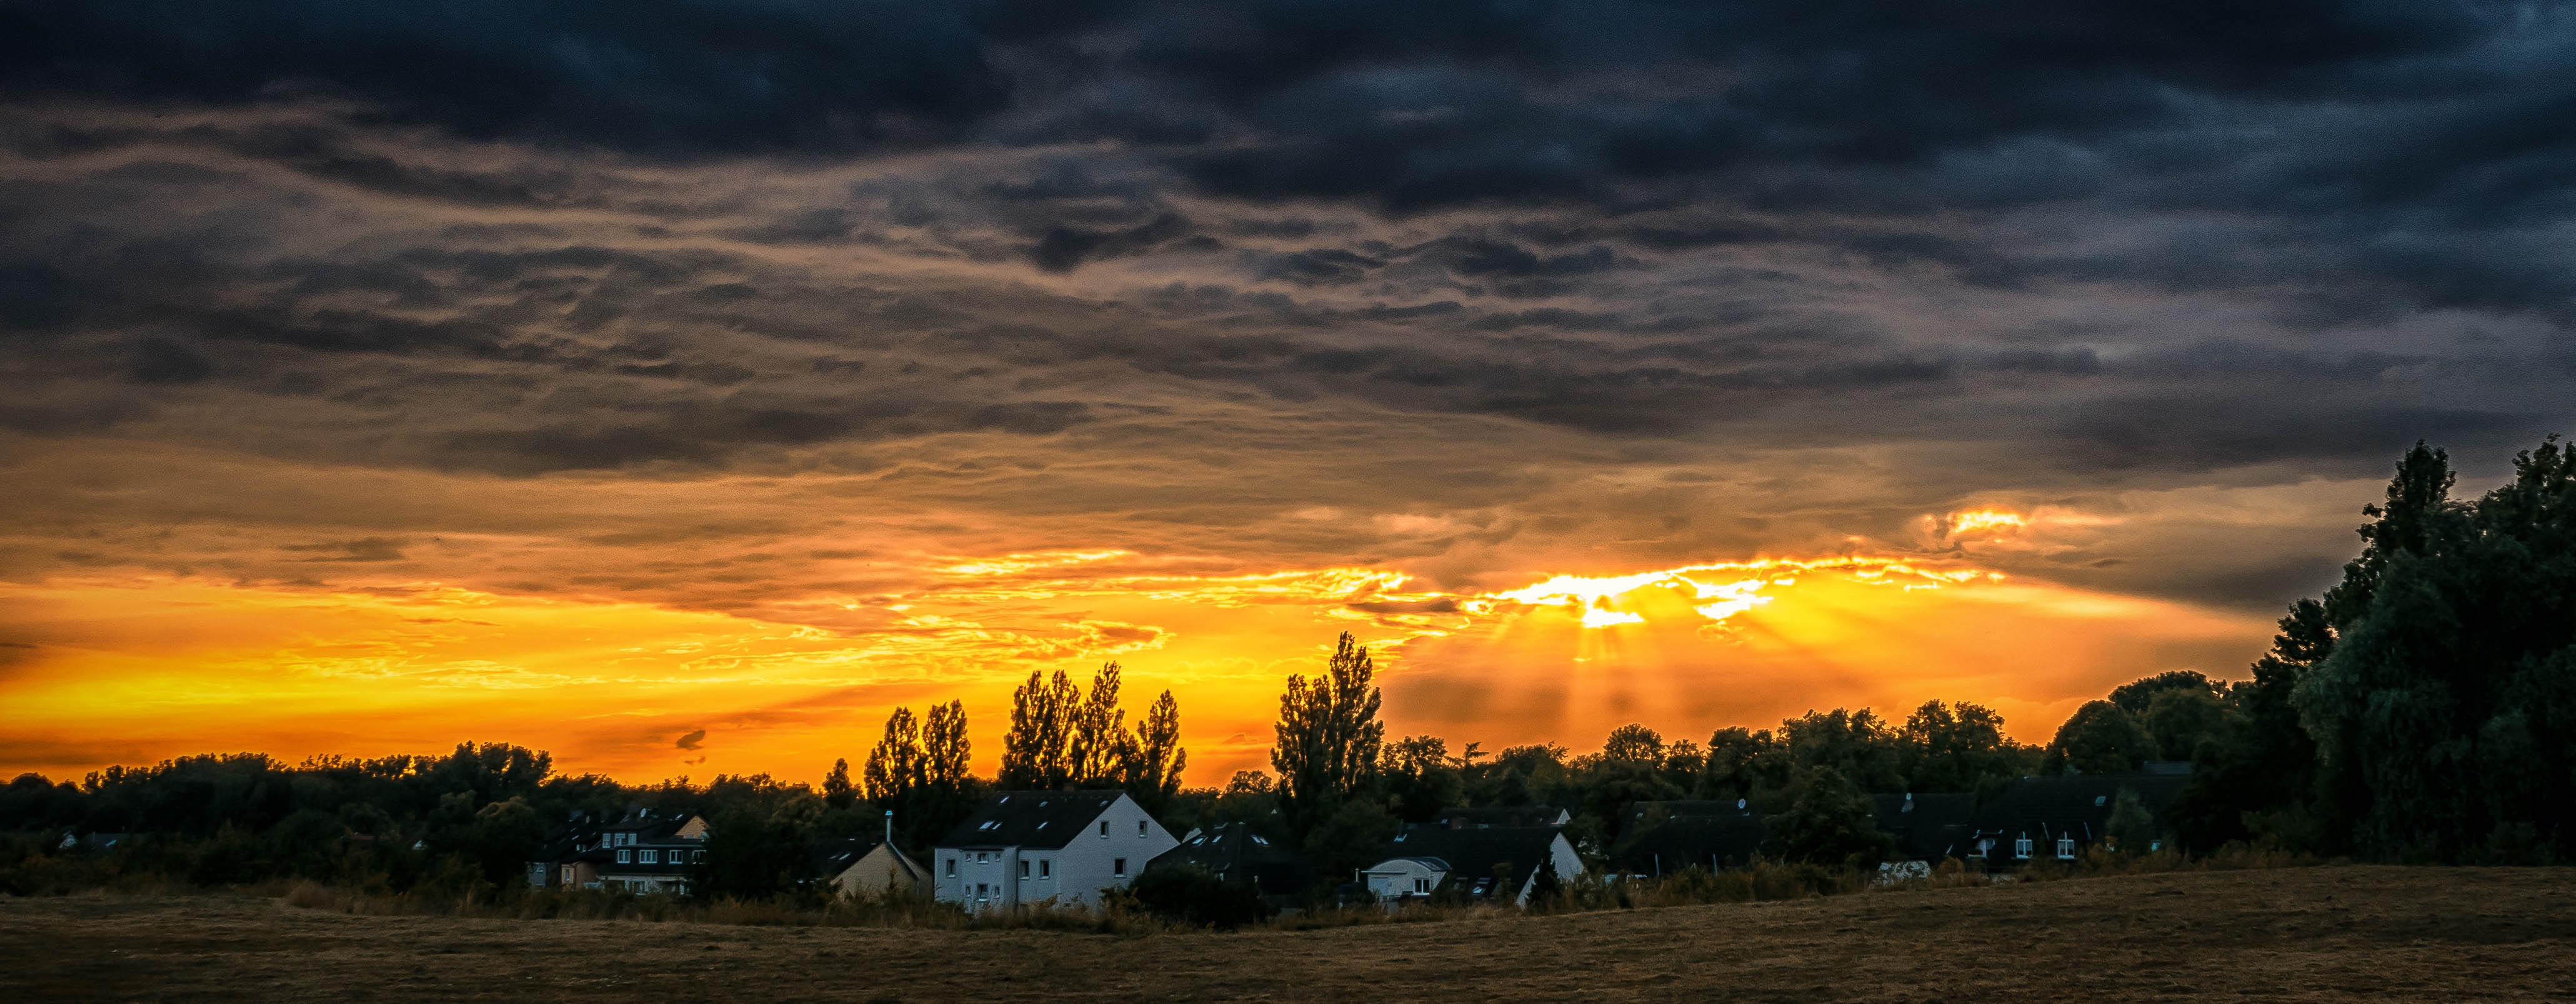
nature, horizon, light, cloud, sky, sun, sunrise, sunset, field, prairie, sunlight, morning, dawn, dusk, evening, sunburst, plain, clouds, rays, mood, afterglow, meteorological phenomenon